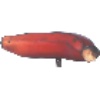
Label: Banana Red 1